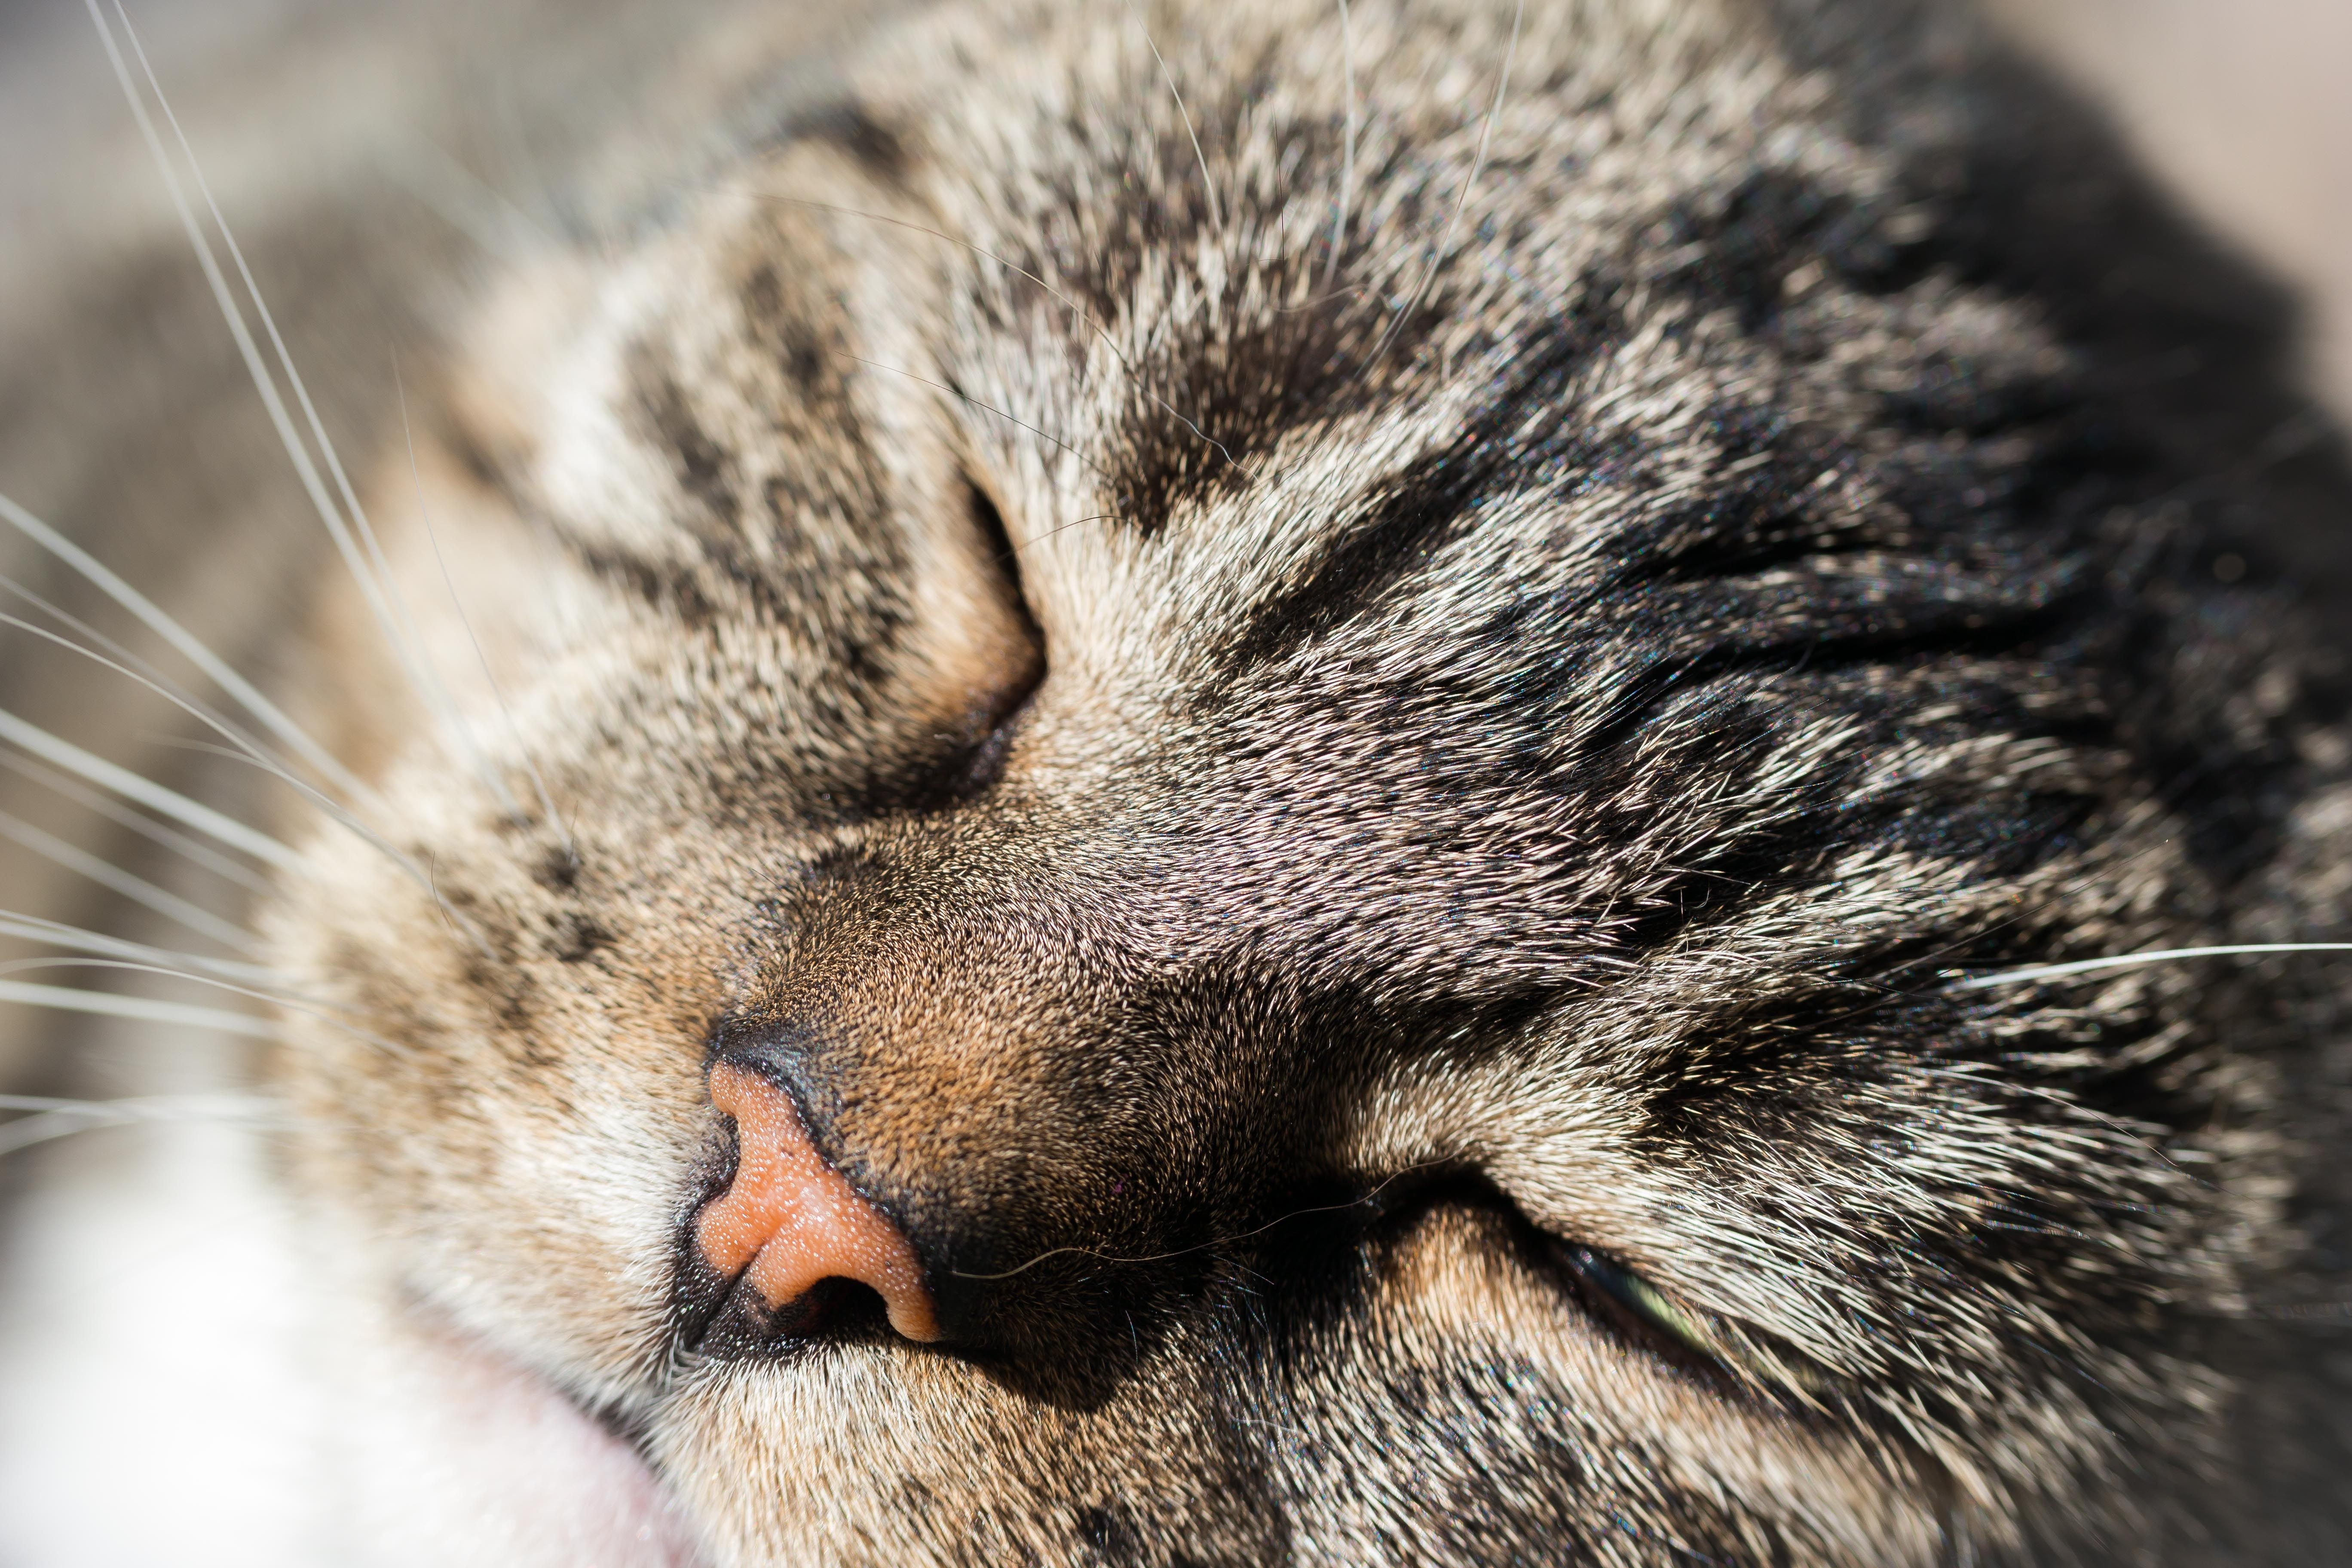
animal, pet, portrait, relax, kitten, cat, mammal, cozy, predator, fauna, yawn, close up, face, nose, eyes, whiskers, grey, relaxation, snout, eye, adidas, vertebrate, organ, mieze, cuddly, attention, enjoy, domestic cat, emotion, perception, animal portrait, snuggle, satisfied, cat's eyes, tabby cat, british shorthair cat, wild cat, perceiving, small to medium sized cats, cat like mammal